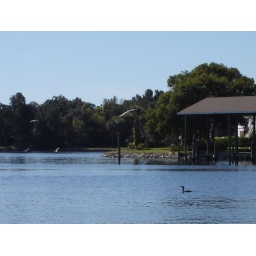
Birds and water with a house in the background at Spring Bayou, Tarpon Springs, Florida